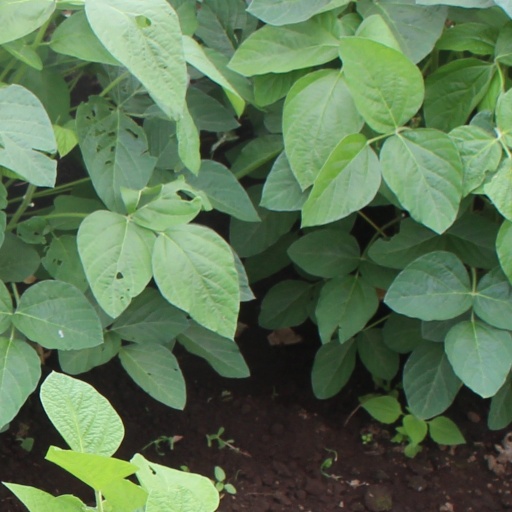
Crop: soybean